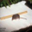
Label: shrew